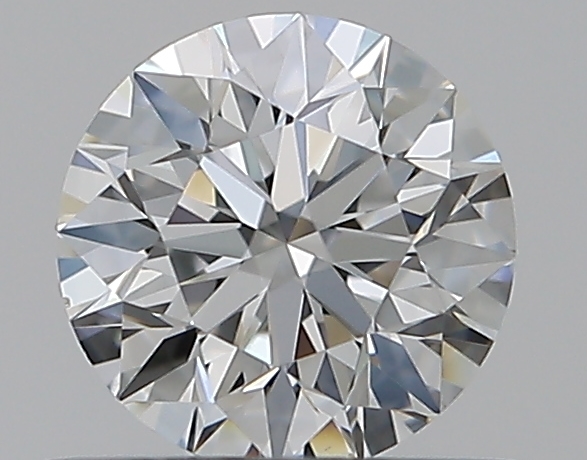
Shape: round
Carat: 0.5
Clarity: VS1
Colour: G
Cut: VG
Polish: EX
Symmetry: GD
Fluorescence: N
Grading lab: GIA
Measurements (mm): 4.99 x 5.01 x 3.21